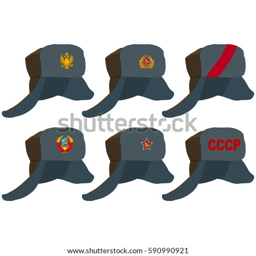
winter hat with the symbols .